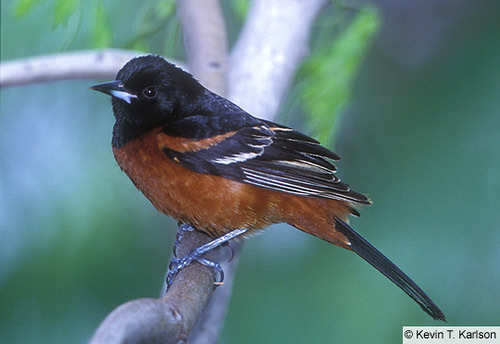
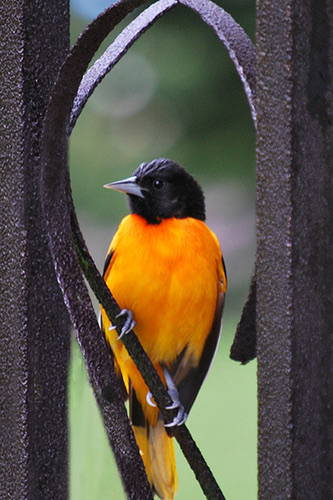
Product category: misc
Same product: yes